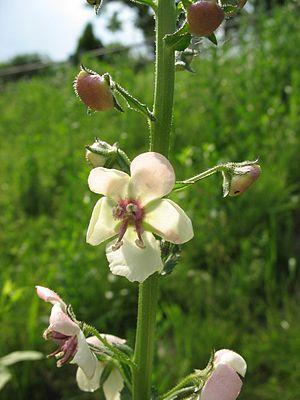
Cette liste de Tracheophyta de Bosnie-Herzégovine, ainsi que d’espèces introduites est un aperçu incomplet d’espèces de mousses, de fougères, de gymnospermes et d’angiospermes citées dans la littérature disponible en langues bosniaque, croate, serbe et serbo-croate. Cet aperçu n’inclue pas des espèces cultivées ni celles occasionnellement introduites.
La molène blattaire est une plante herbacée de la famille des Scrofulariacées.